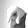
ASL letter: Q